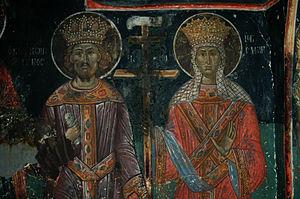
L'empereur Constantin et sainte Hélène
Icône, substantif le plus souvent féminin :